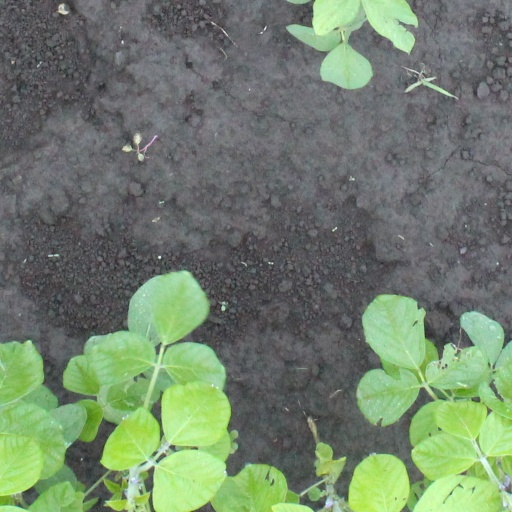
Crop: soybean